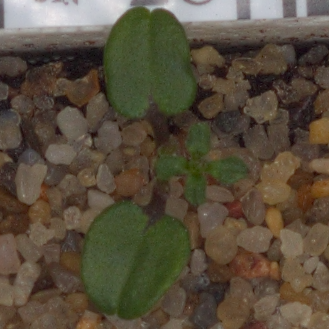
Label: cleavers